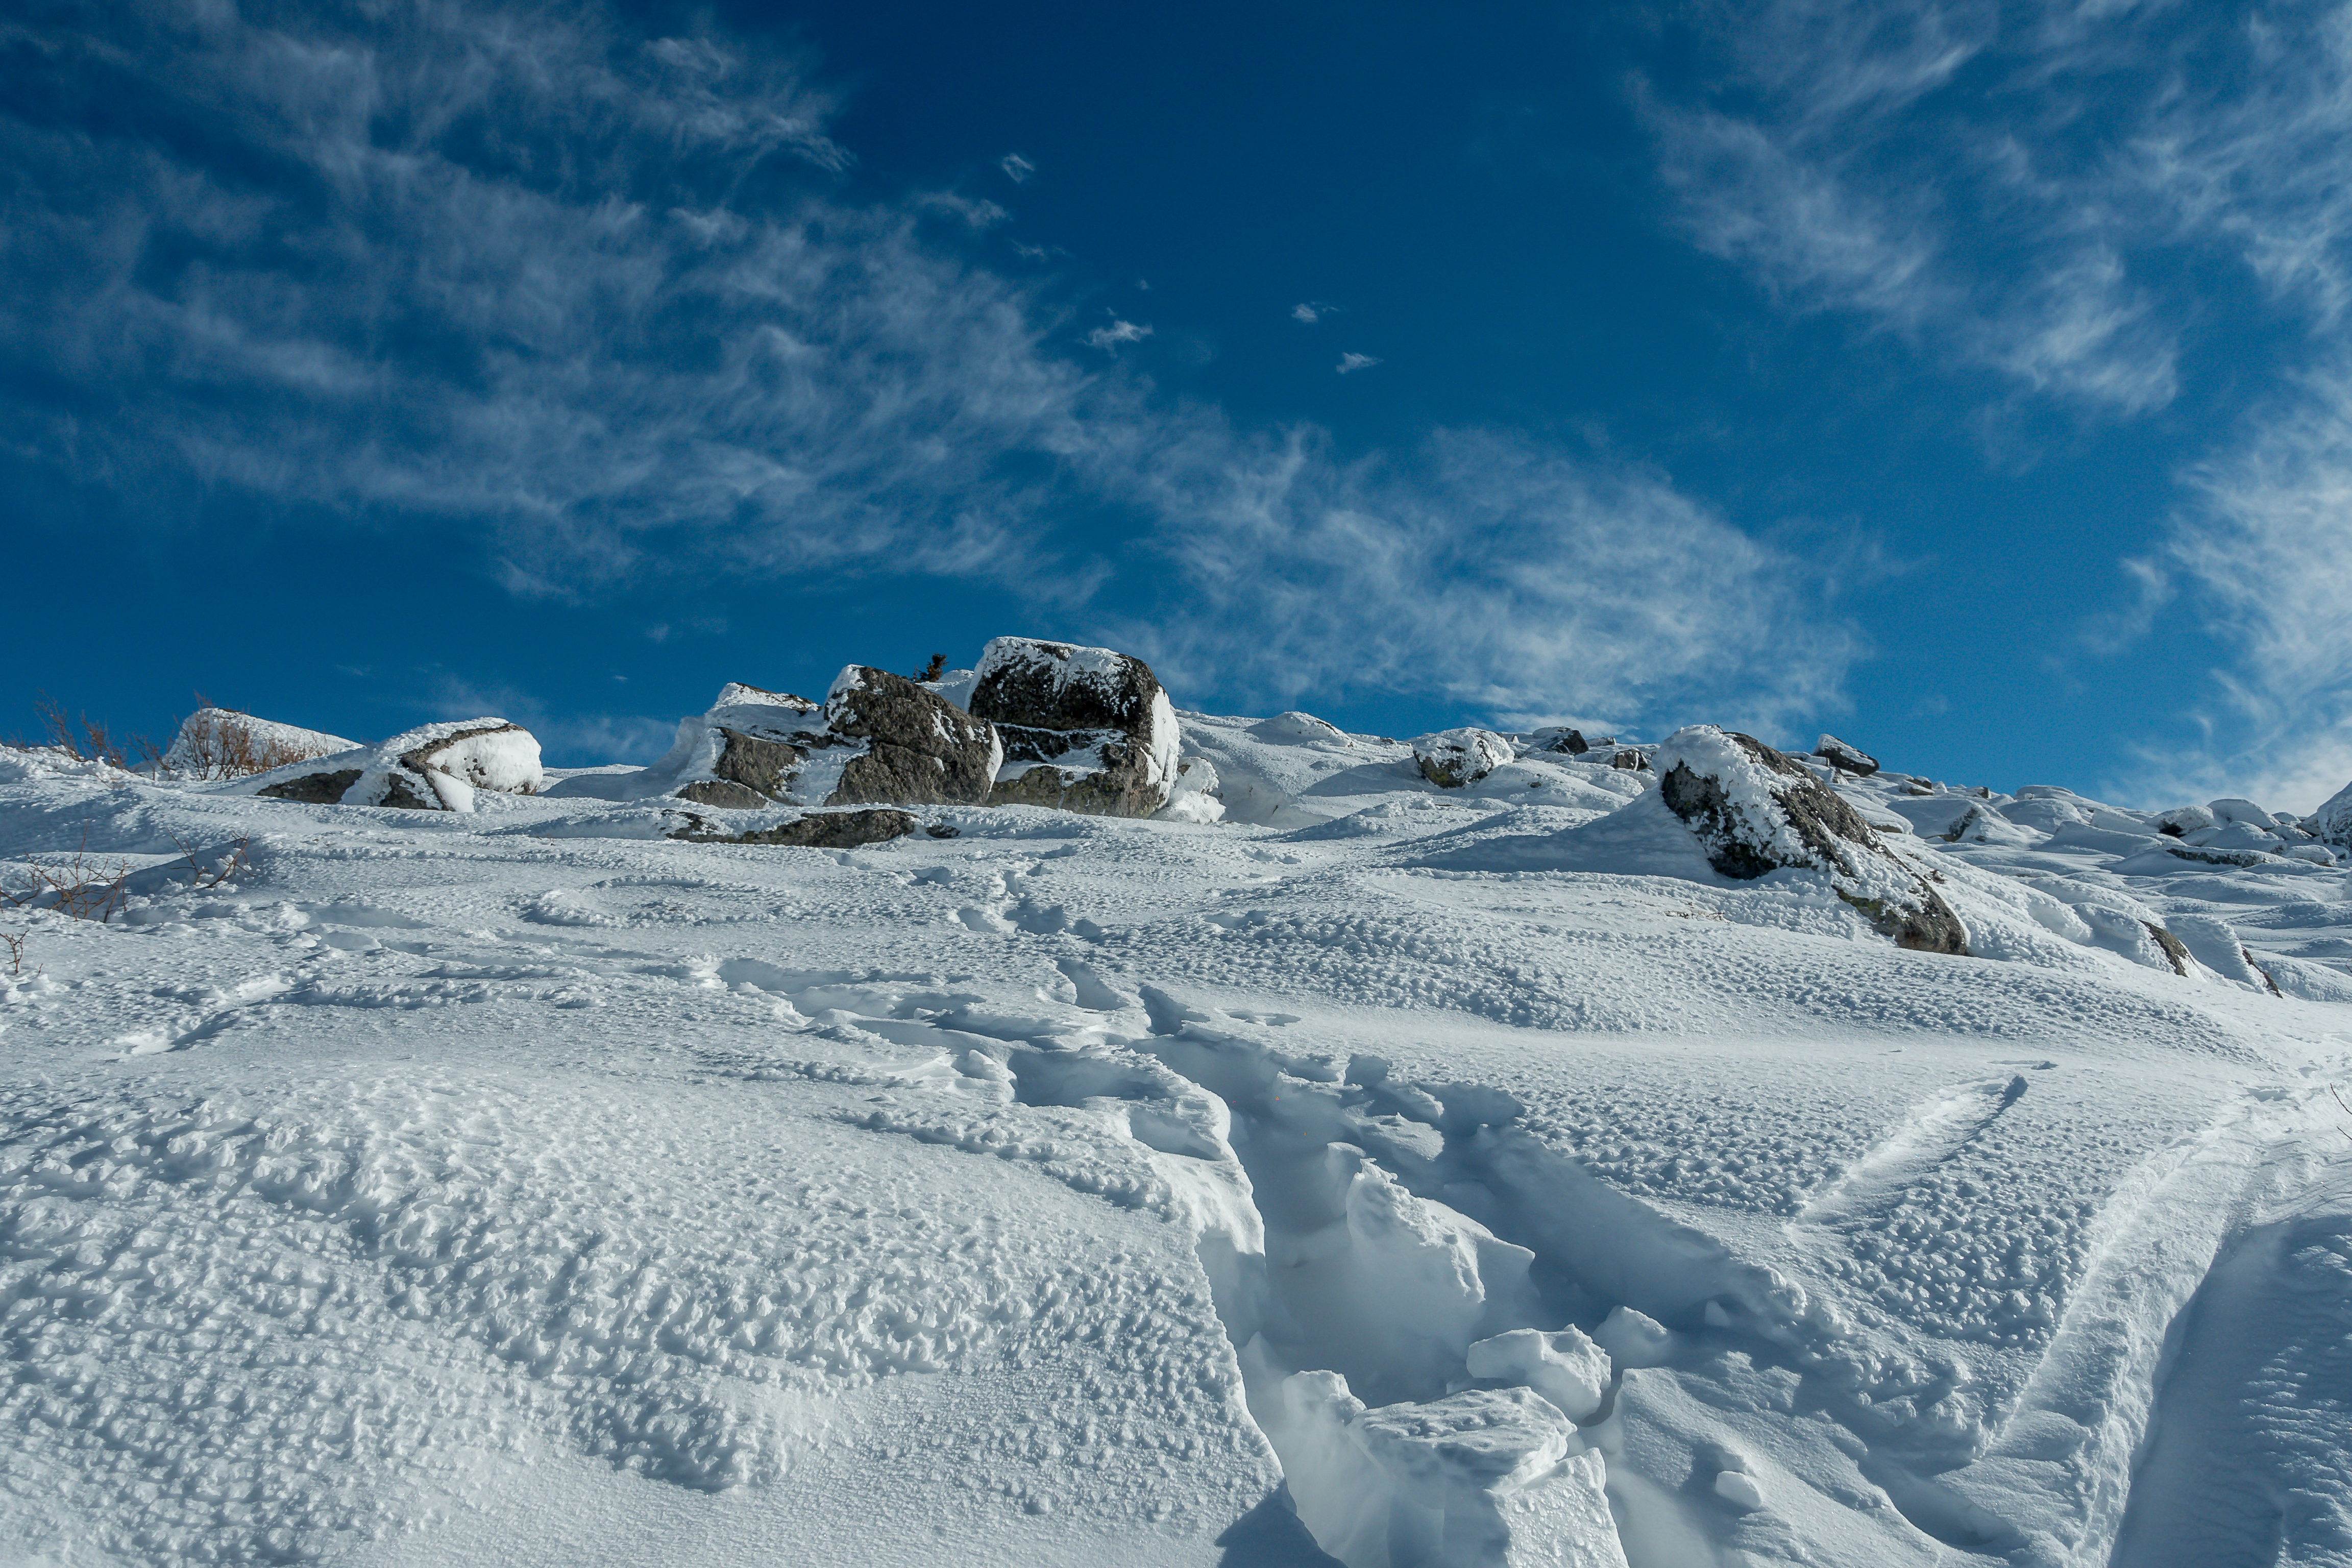
winter, snow, sky, cold, mountainous landforms, mountain, glacial landform, glacier, ice, ice cap, geological phenomenon, mountain range, alps, freezing, massif, cloud, arctic, nunatak, piste, summit, ridge, photography, polar ice cap, recreation, landscape, arctic ocean, cirque, terrain, tourism